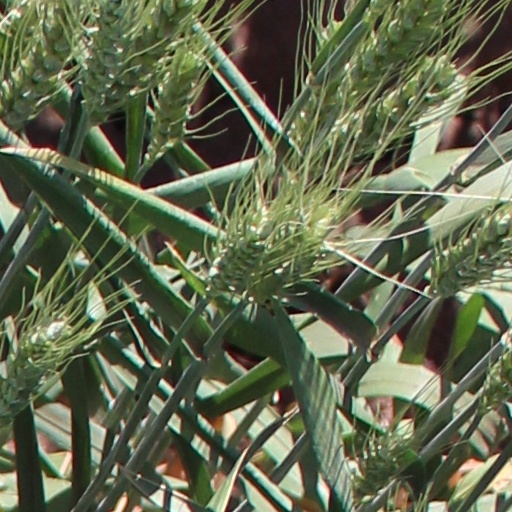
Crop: wheat